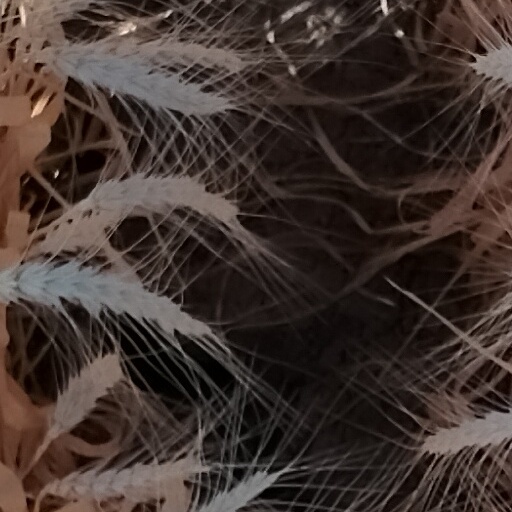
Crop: wheat